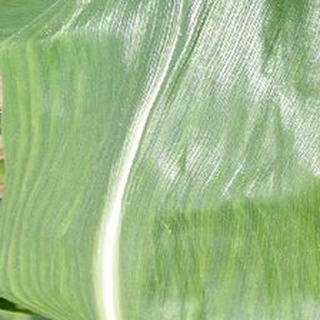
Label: healthy_corn